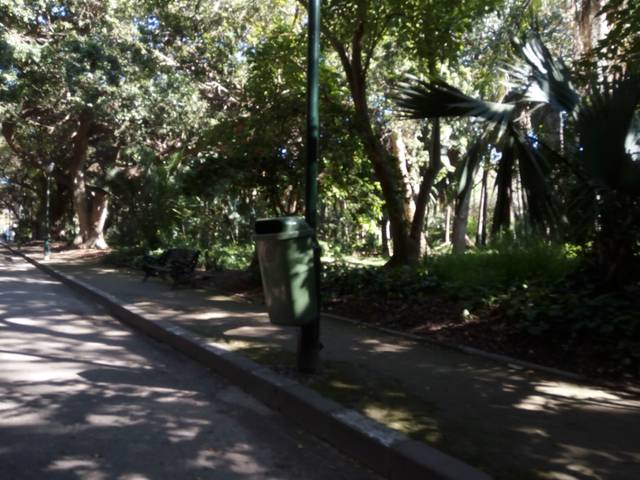
Region: Algeria
Coordinates: 36.75, 3.078